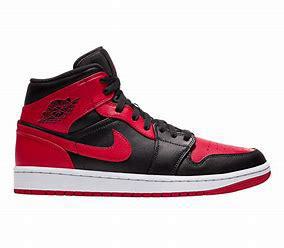
Brand: Nike
Model: Air Jordan 1